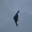
Label: airplane